Richard Cooper Jr.

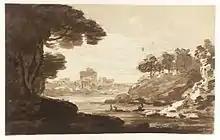
Richard Cooper II Landscape Composition in the Blot Manner. Watercolour on paper. Tate Gallery

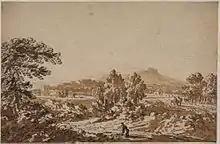
Classical Landscape with Figures by Richard Cooper Jnr. Pen and brown ink on paper.

Richard Cooper (or Richard Cooper Jr. or Richard Cooper II; 6 February 1740 in Edinburgh – December 1822 at Eltham), he was the son of Richard Cooper senior (1701-1764) and his wife Anne Lind.